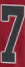
Number: 7